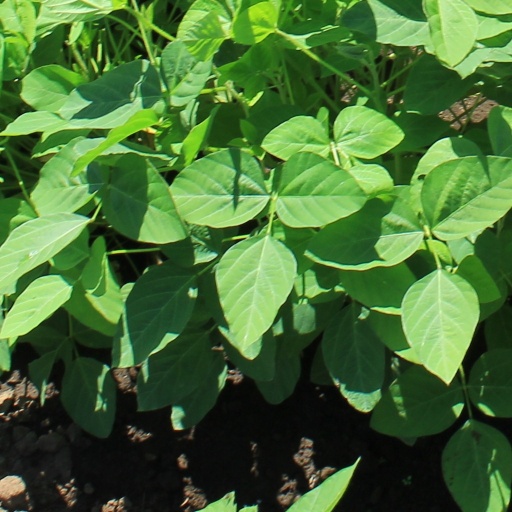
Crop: soybean